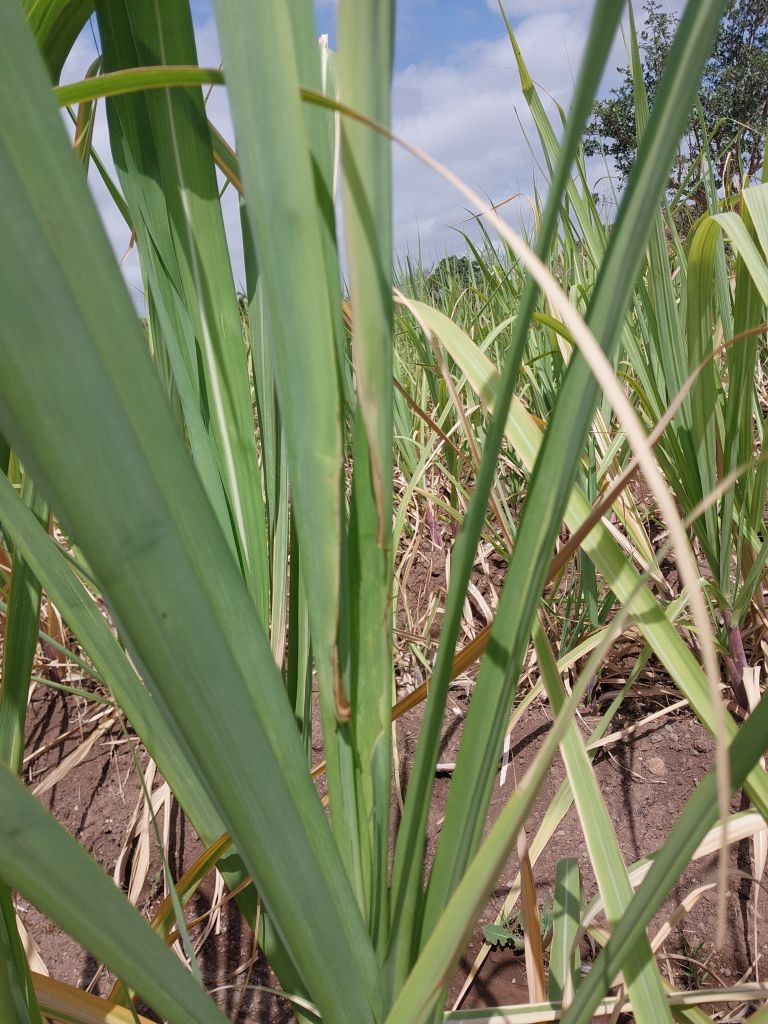
Label: Pokkah Boeng